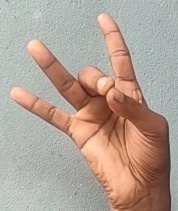
ASL sign: 8